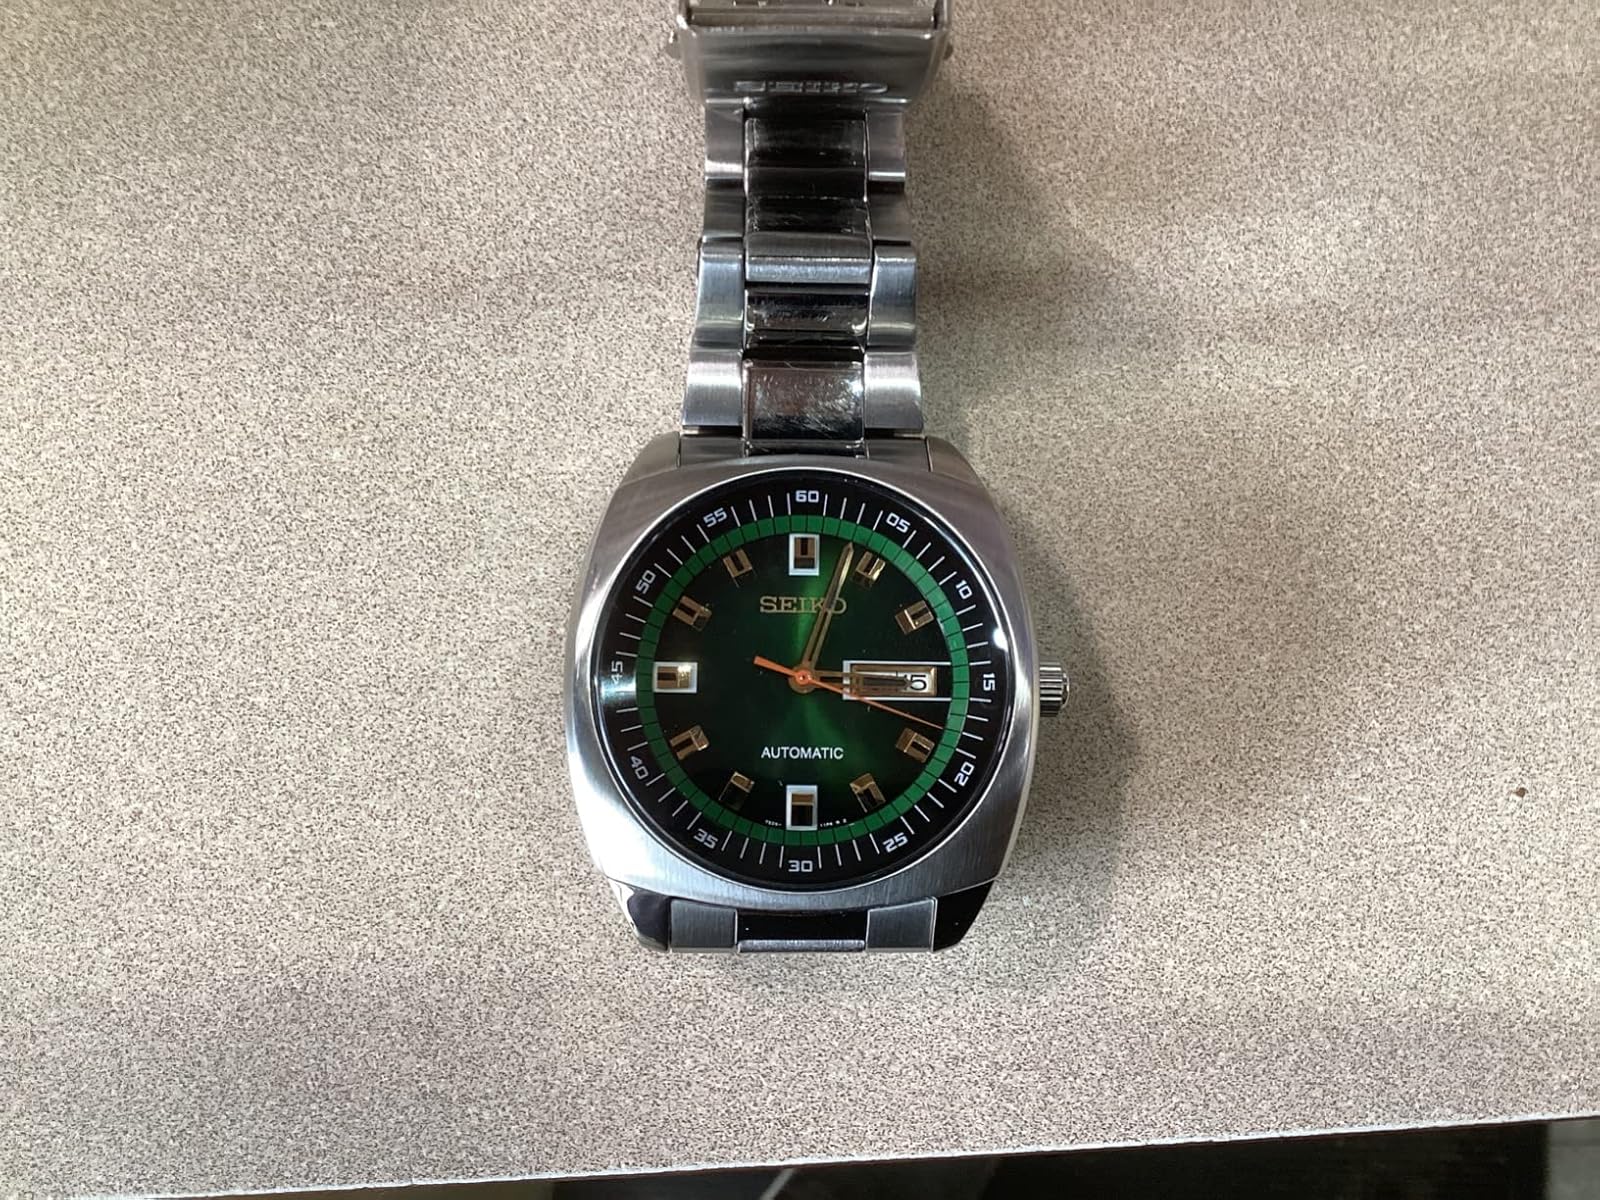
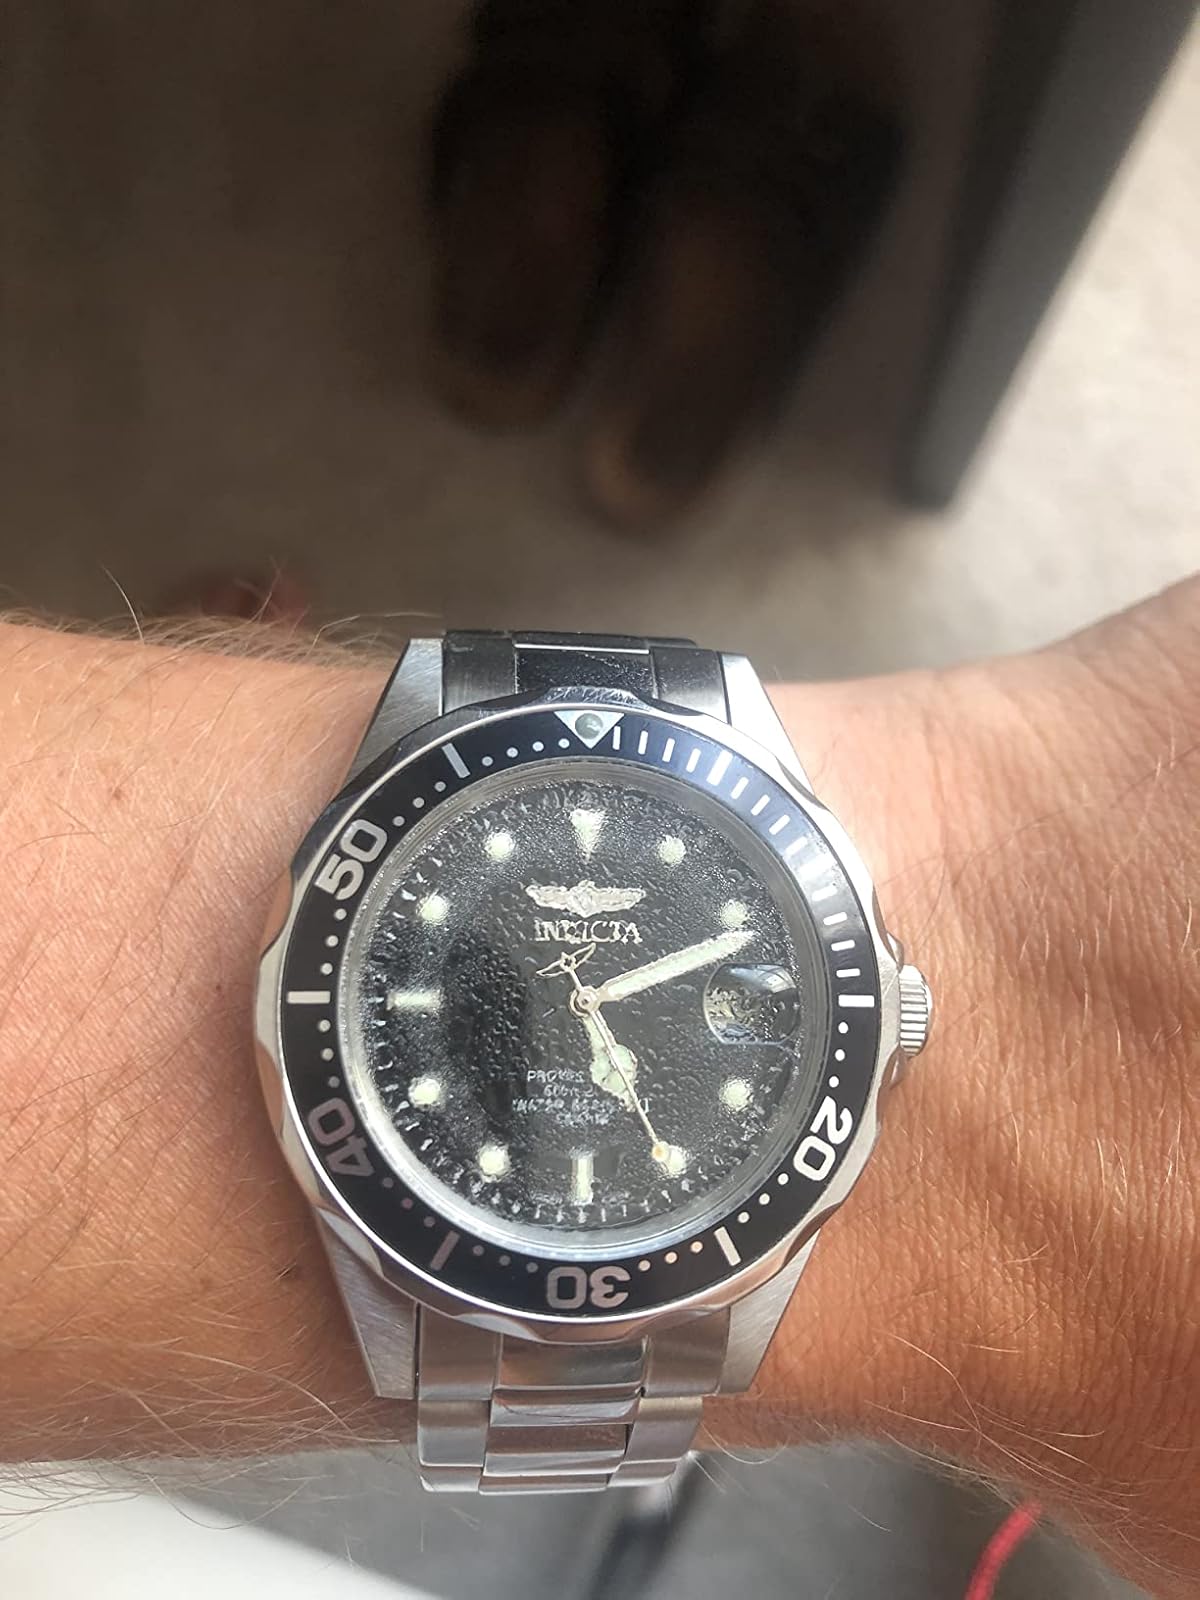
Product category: accessories_watch
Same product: no